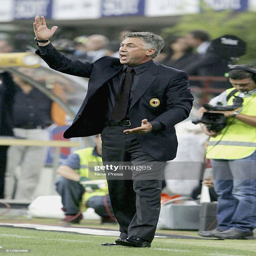
football player orders his players during the match at the stadium .